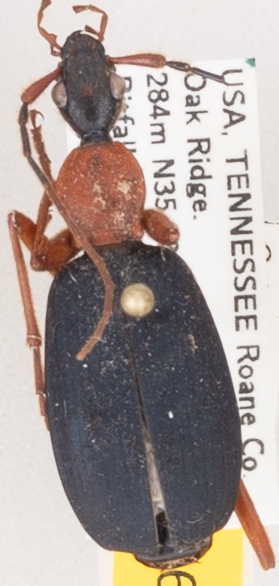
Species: Galerita bicolor
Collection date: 2019-06-26
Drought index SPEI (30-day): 1.348
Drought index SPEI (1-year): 2.09
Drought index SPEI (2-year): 2.09